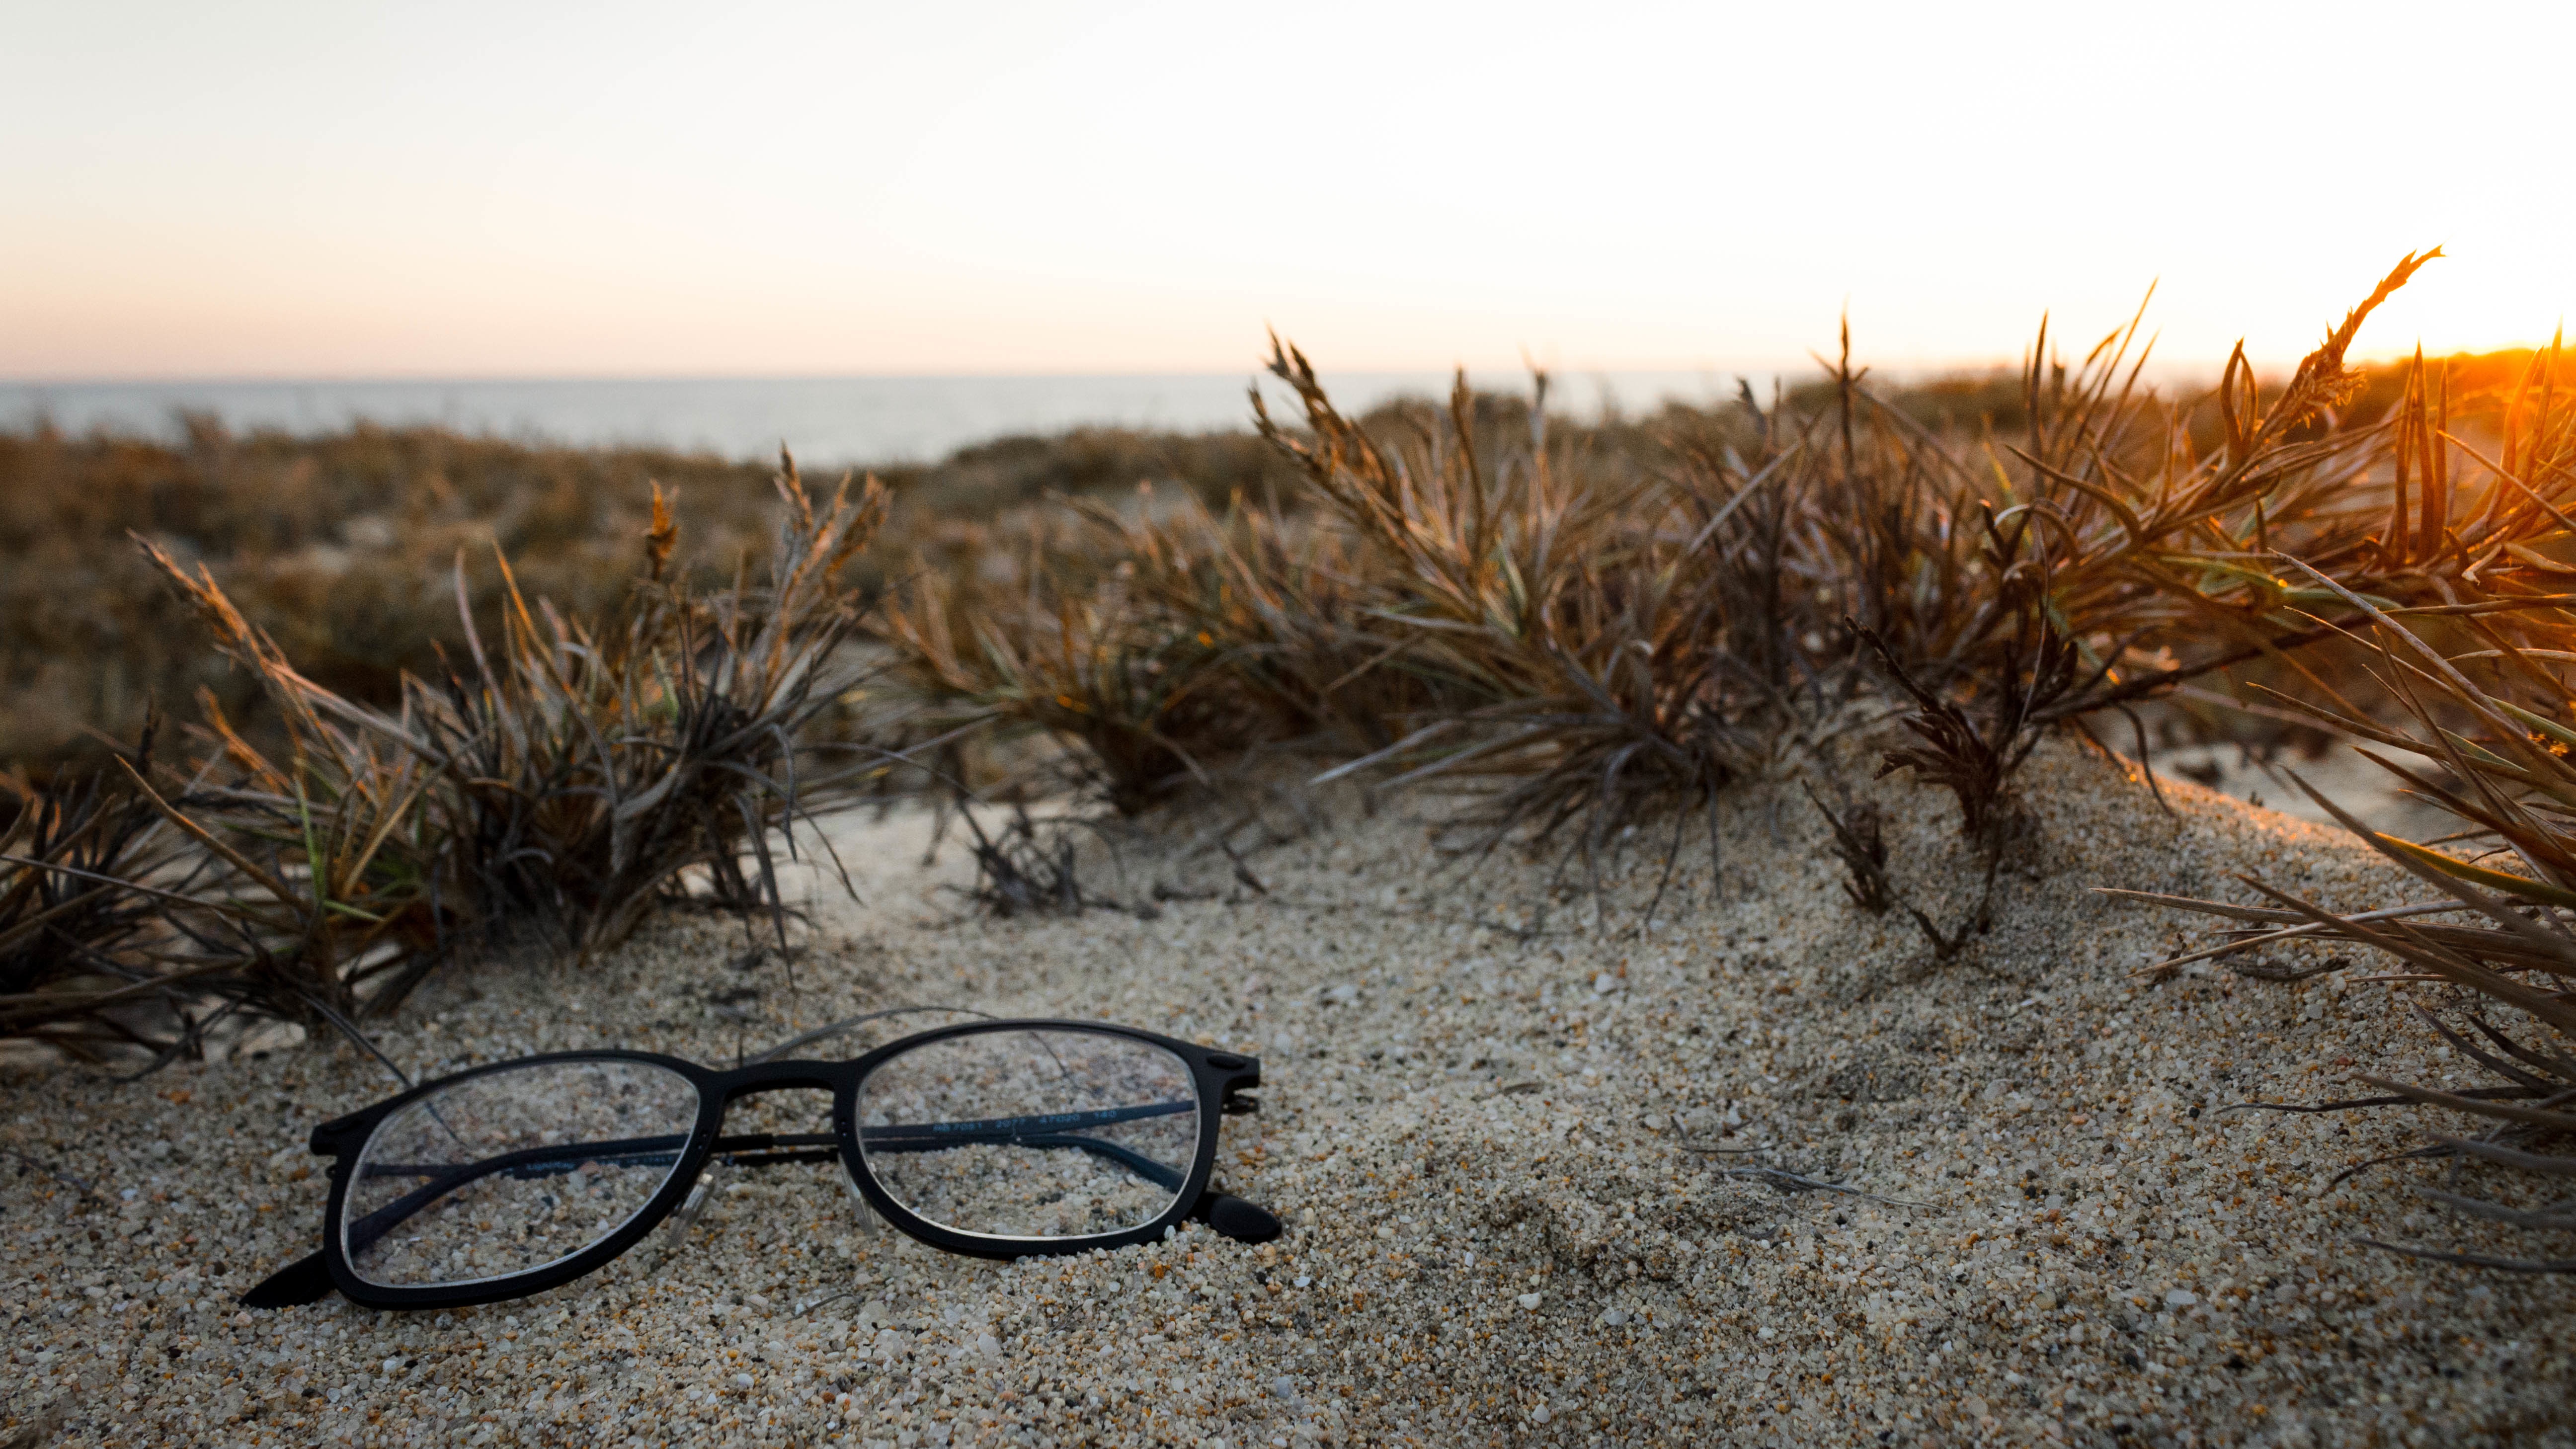
beach, grass, sand, ocean, plant, glass, soil, season, grass family